Ganga Tere Desh Mein

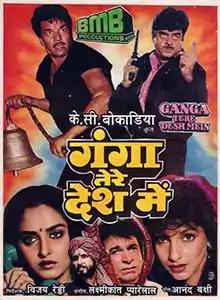
Poster

Ganga Tere Desh Mein is a 1988 Bollywood action drama film directed by Vijay Reddy, starring Dharmendra, Shatrughan Sinha and Jaya Prada. The movie is a remake of director's own 1987 Kannada movie "Huli Hebbuli".